Ronen Sen

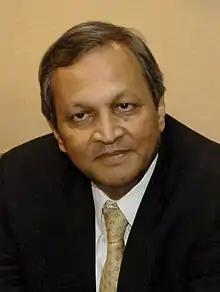
Sen in the United States in 2016

Ranendra "Ronen" Sen (born 9 April 1944) is an Indian diplomat who was India's ambassador to the United States of America from August 2004 to March 2009. His contribution to the landmark US India Nuclear Deal of 2005 is considered highly significant.